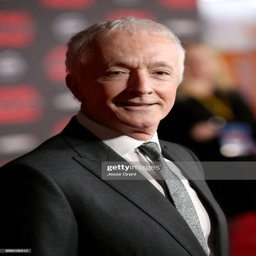
actor at the world premiere .